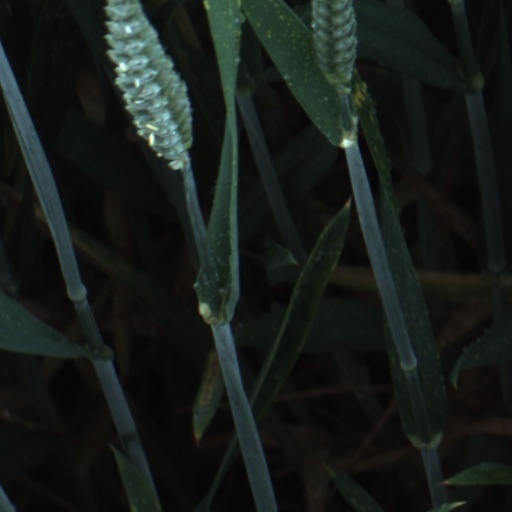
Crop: wheat